Freaky Friday (2003 film)

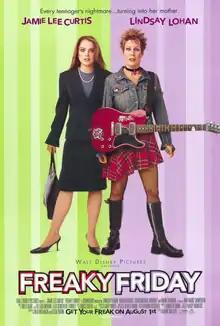
Theatrical release poster with original release date

Freaky Friday is a 2003 American fantasy comedy film directed by Mark Waters and written by Heather Hach and Leslie Dixon. It is based on the 1972 novel of the same name by Mary Rodgers and marks the third film adaptation of the novel, as well as the fifth installment overall in the "Freaky Friday" franchise. The film stars Jamie Lee Curtis and Lindsay Lohan as a mother and daughter who inadvertently switch bodies through the magic of Chinese fortune cookies. The supporting cast includes Harold Gould, Chad Michael Murray, and Mark Harmon.